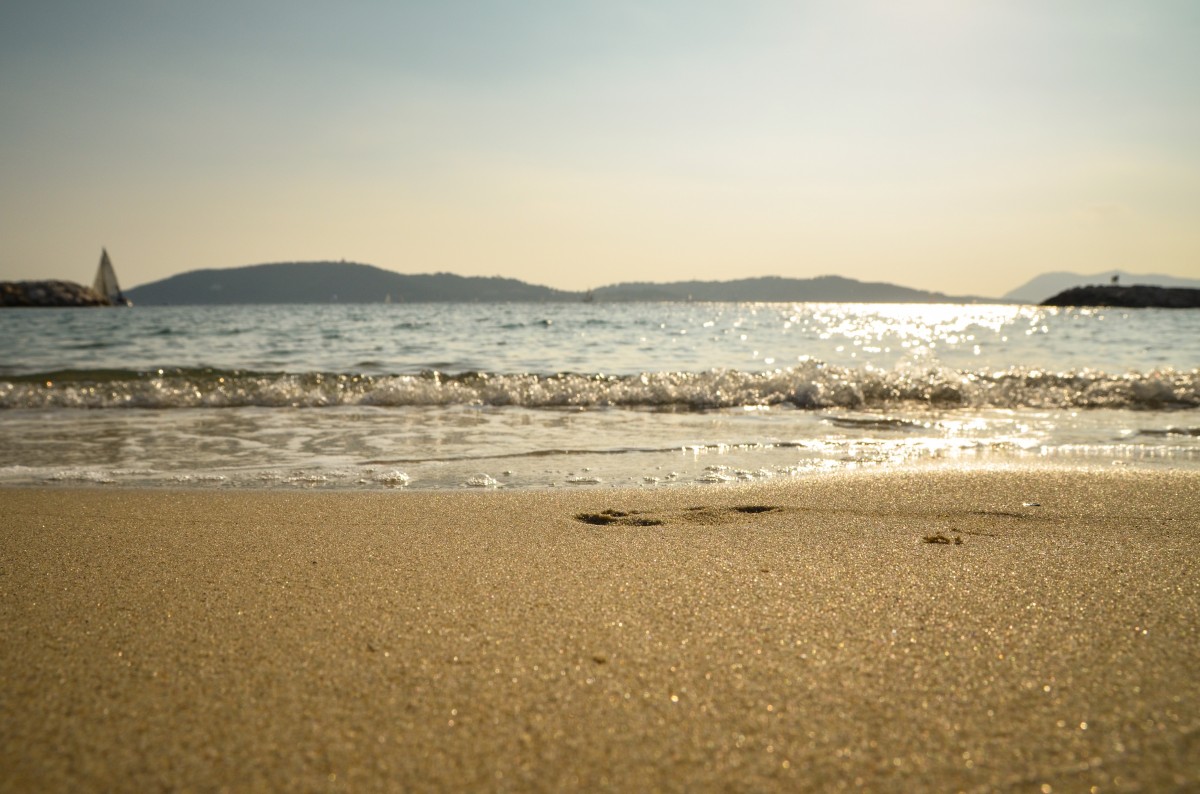
Tags: sea, coast, sand, ocean, horizon, sun, sunrise, sunset, sunlight, morning, shore, dawn, dusk, bay, body of water, mudflat